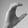
ASL letter: C